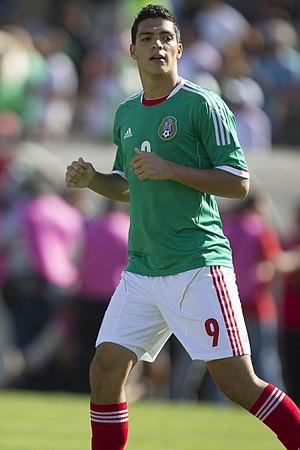
Raúl Alonso Jiménez Rodríguez, né le 5 mai 1991 à Tepeji, est un footballeur international mexicain évoluant au poste d'attaquant au Wolverhampton Wanderers.